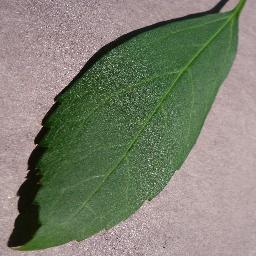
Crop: cherry
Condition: (including_sour)_healthy